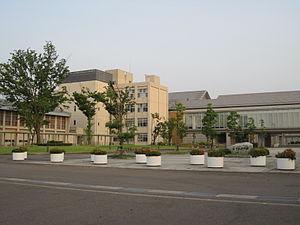
Nonoichi est une ville située dans la préfecture d'Ishikawa, au Japon.
L'université préfectorale d'Ishikawa est une univsersité publique située dans la ville de Nonoichi, préfecture d'Ishikawa au Japon. L'établissement prédécesseur de l'école est fondé en 1971 et reçoit son accréditation en tant qu'université en 2005.